Ava Gardner

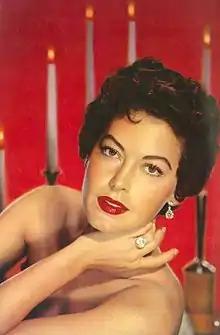
Gardner in 1953

Ava Lavinia Gardner (December 24, 1922 – January 25, 1990) was an American actress during the Golden Age of Hollywood. She first signed a contract with Metro-Goldwyn-Mayer in 1941 and appeared mainly in small roles until she drew critics' attention in 1946 with her performance in Robert Siodmak's film noir "The Killers".